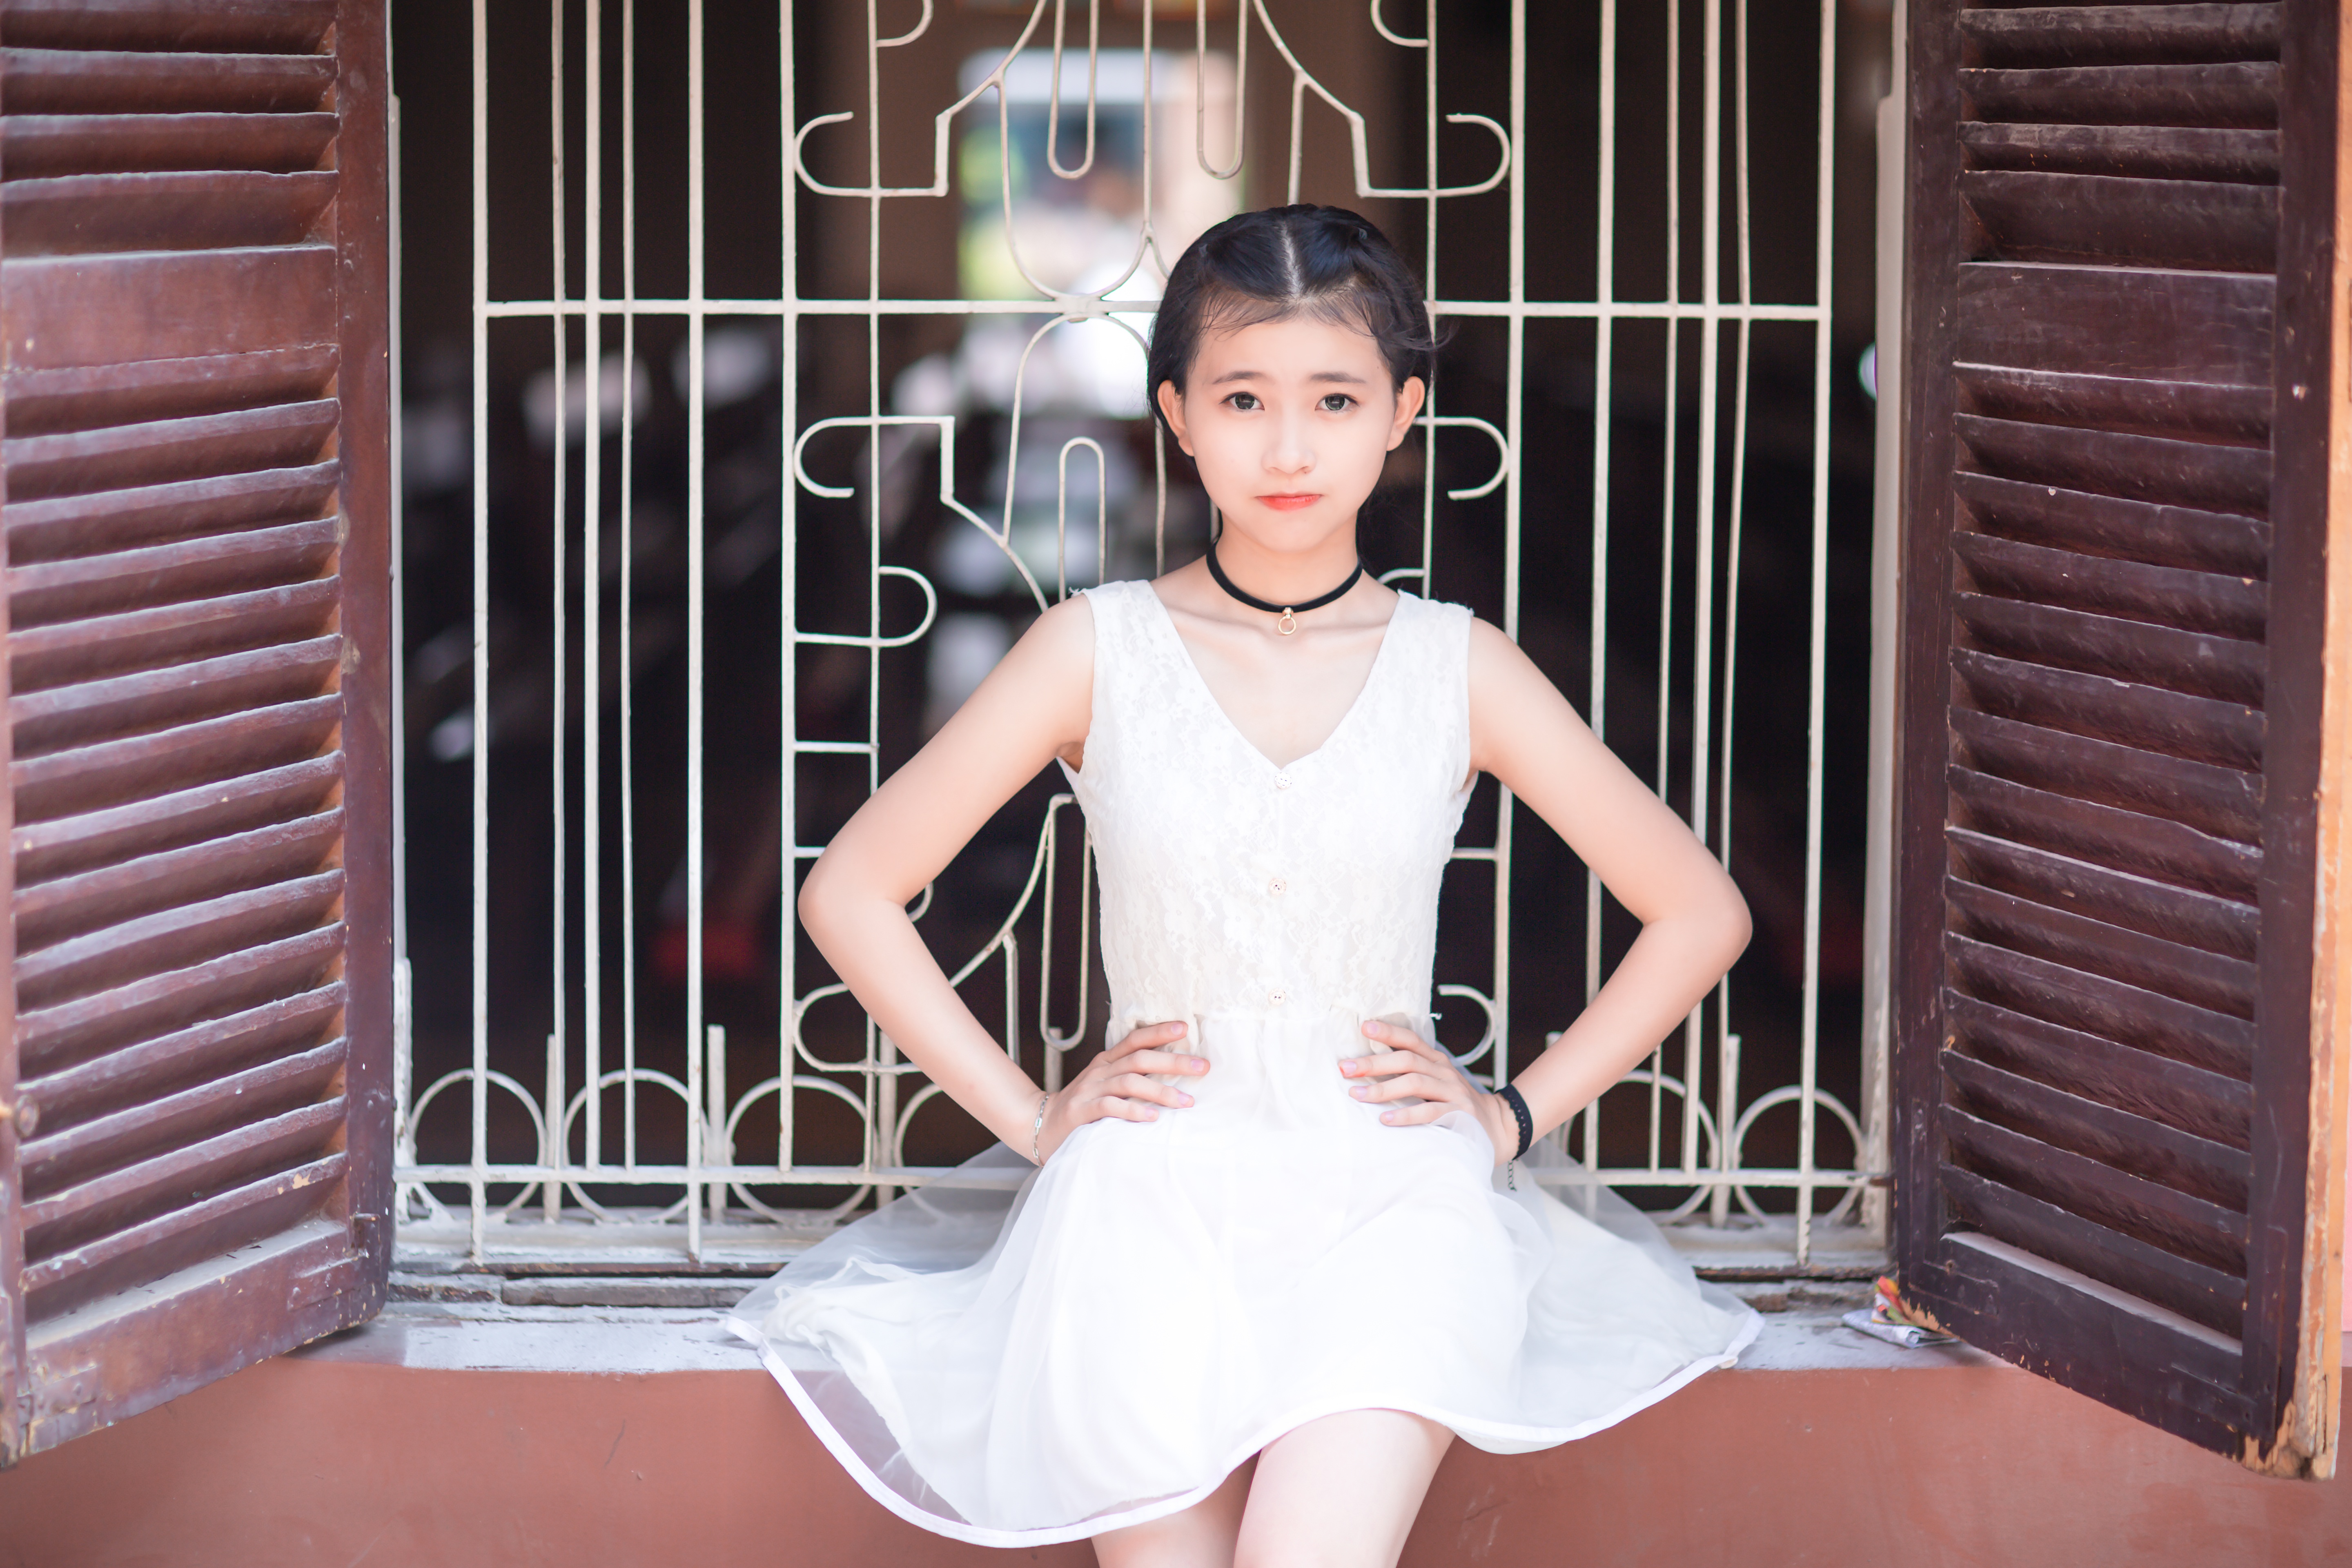
people, girl, female, portrait, model, young, spring, fashion, clothing, lady, wedding dress, bride, dress, gown, haute couture, formal wear, bridal clothing